Warner Bros. Movie World

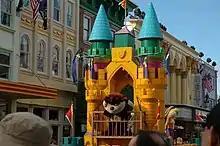
Taz and Honey Bunny from Looney Tunes ride a colourful castle-themed float during the daily parade.

Movie World is located in Oxenford on the Gold Coast, Queensland, approximately 20 km (13 miles) from Surfers Paradise. It is part of a precinct that includes three other Village properties: Wet'n'Wild Gold Coast, Australian Outback Spectacular and Paradise Country. The 24 attractions can be divided into six broad areas: Main Street, Kids' WB Fun Zone, the Wizard of Oz precinct, the Wild West, DC Comics Super-Villains Unleashed and the DC Comics superhero hub.